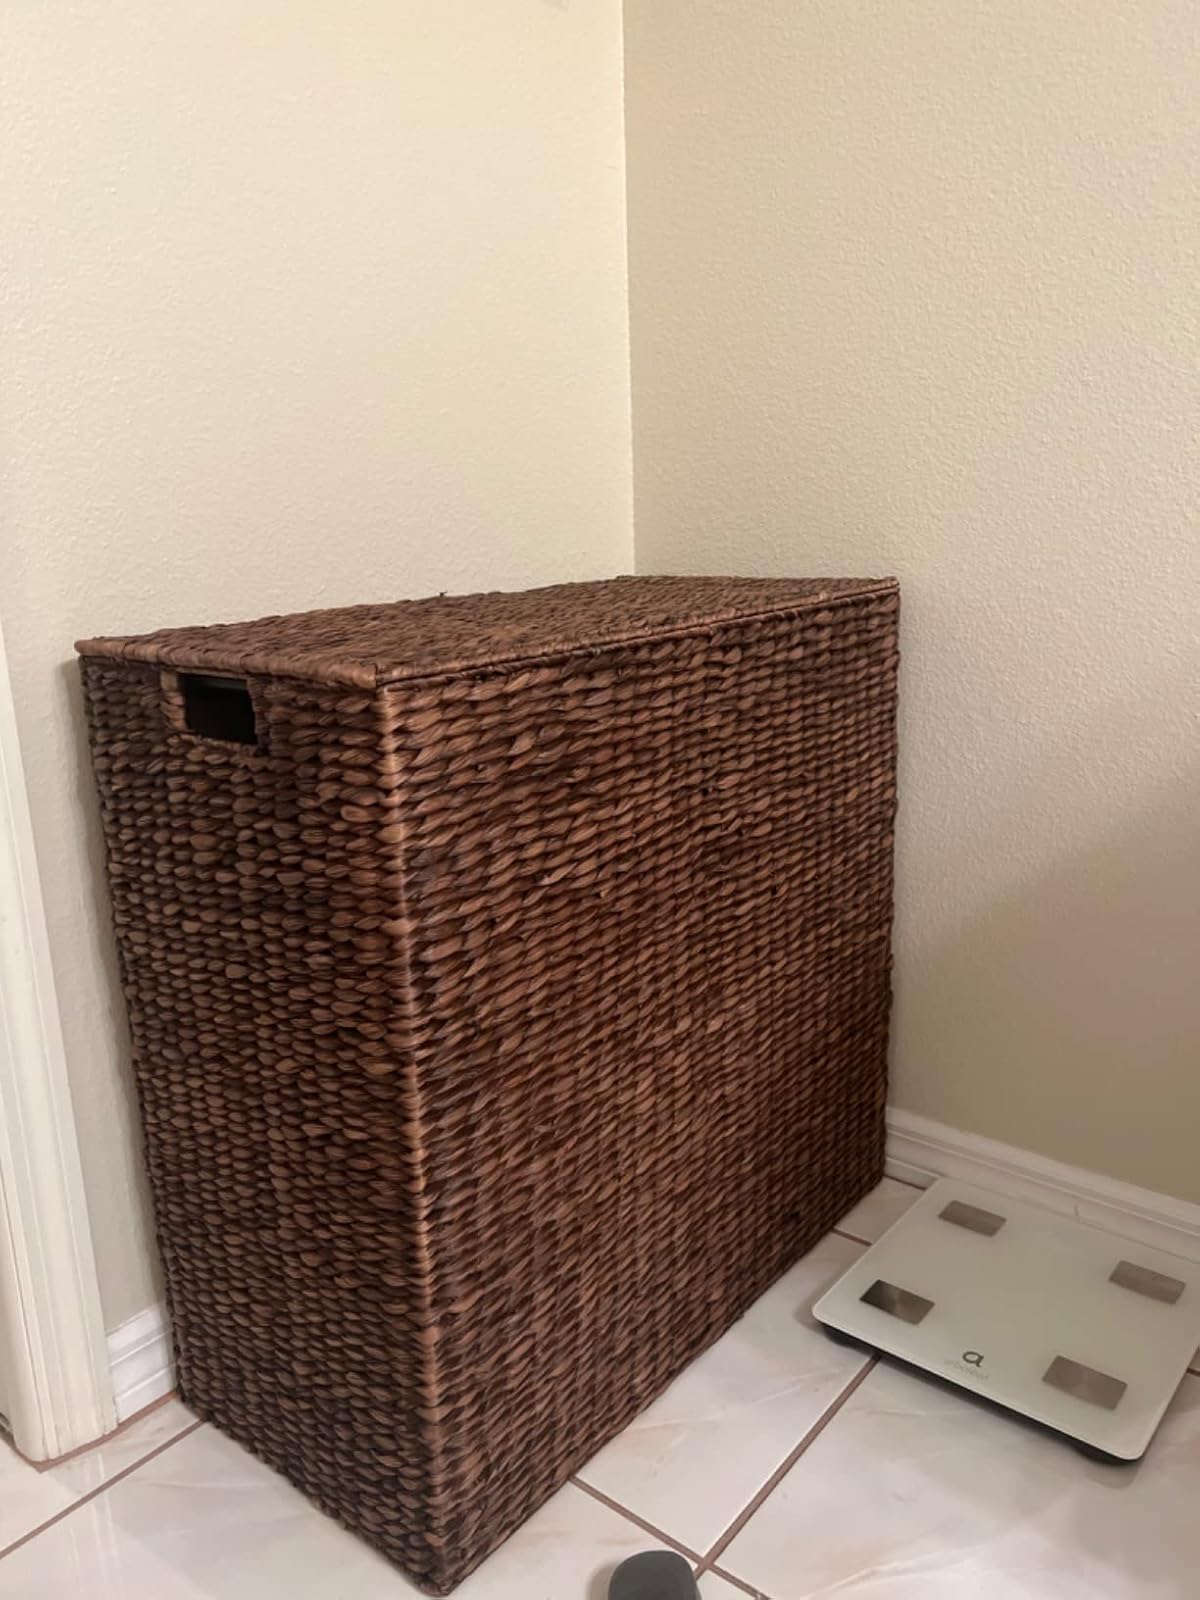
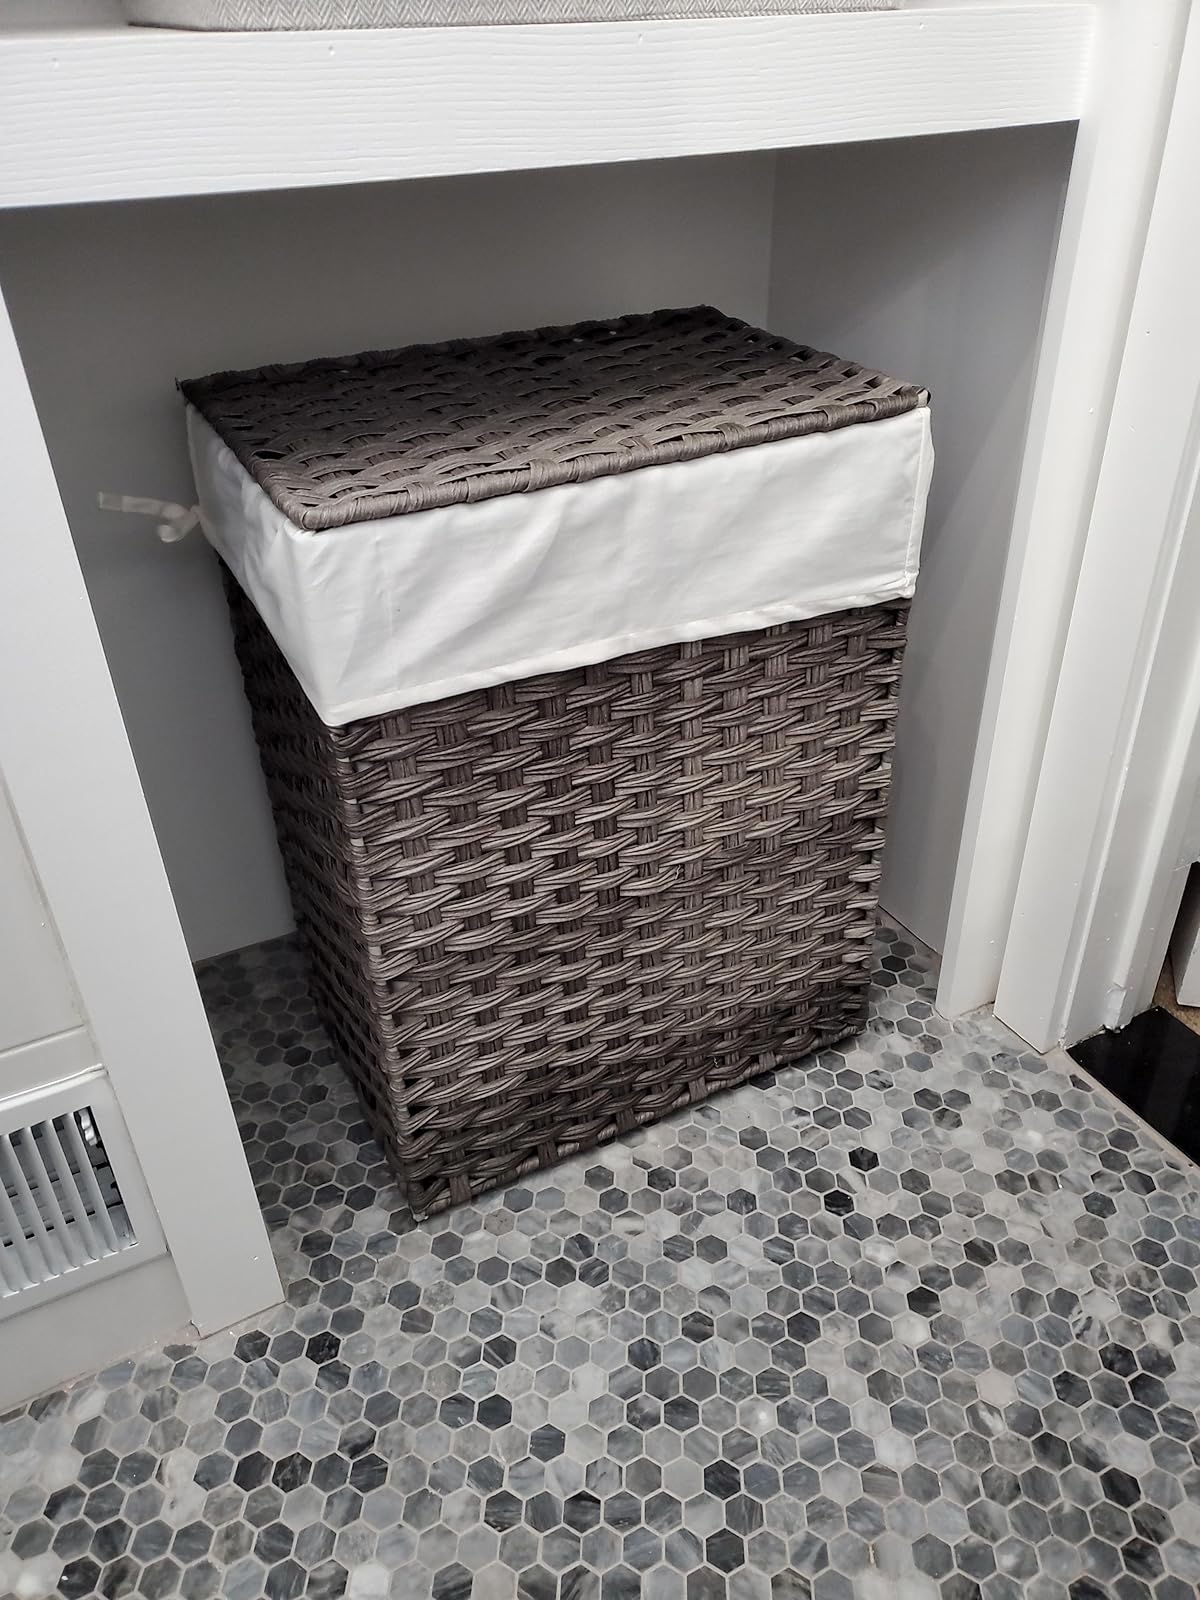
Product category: items_hamper
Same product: no